Education in Beijing

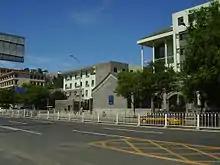
The High School Affiliated to Beijing Normal University

The Beijing municipal government has made efforts to provide a nine-year compulsory education. Several experts, including the Beijing Normal University education specialist Binxian Zhang, have argued that Beijing should make twelve years of education compulsory.